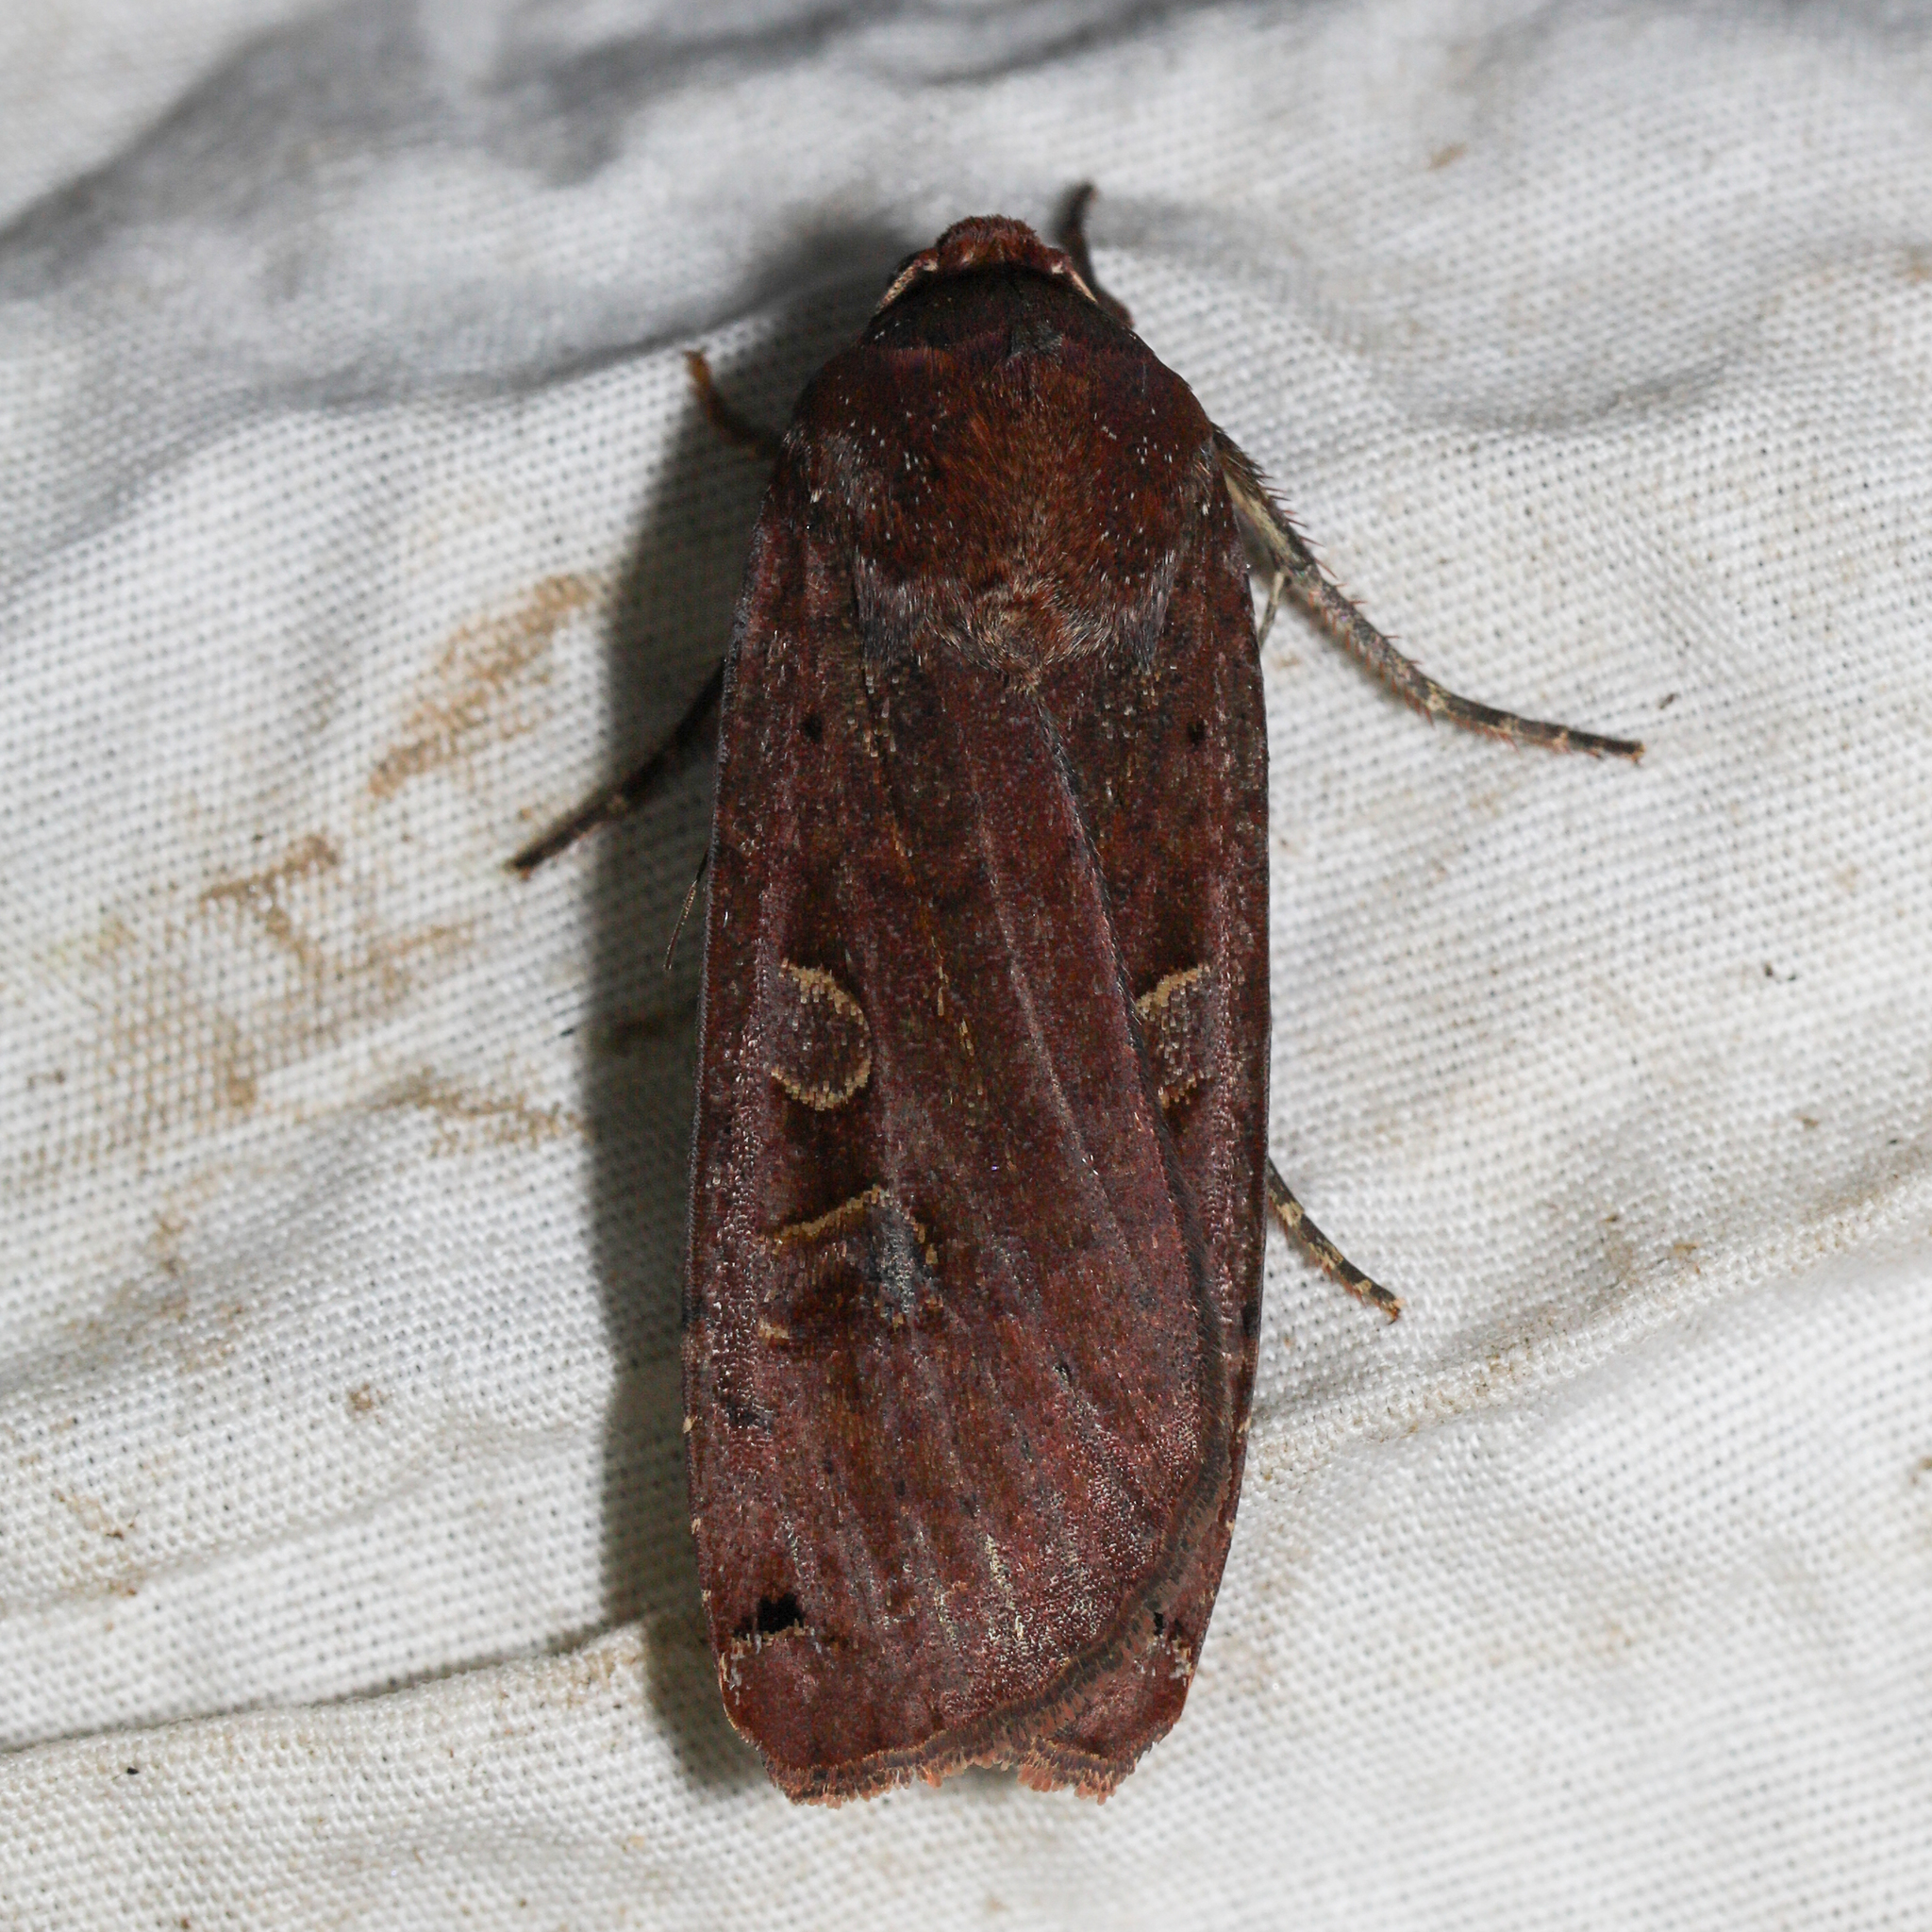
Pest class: cutworms